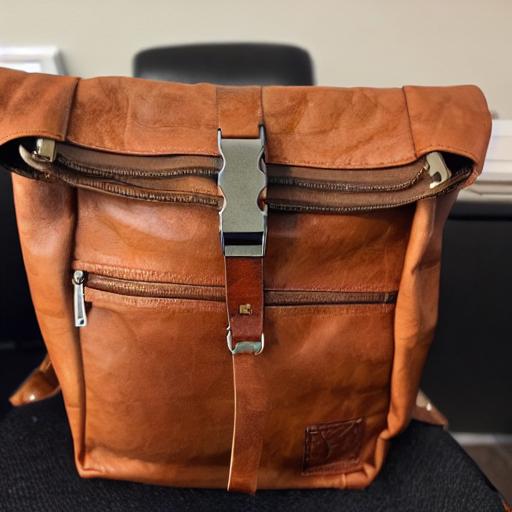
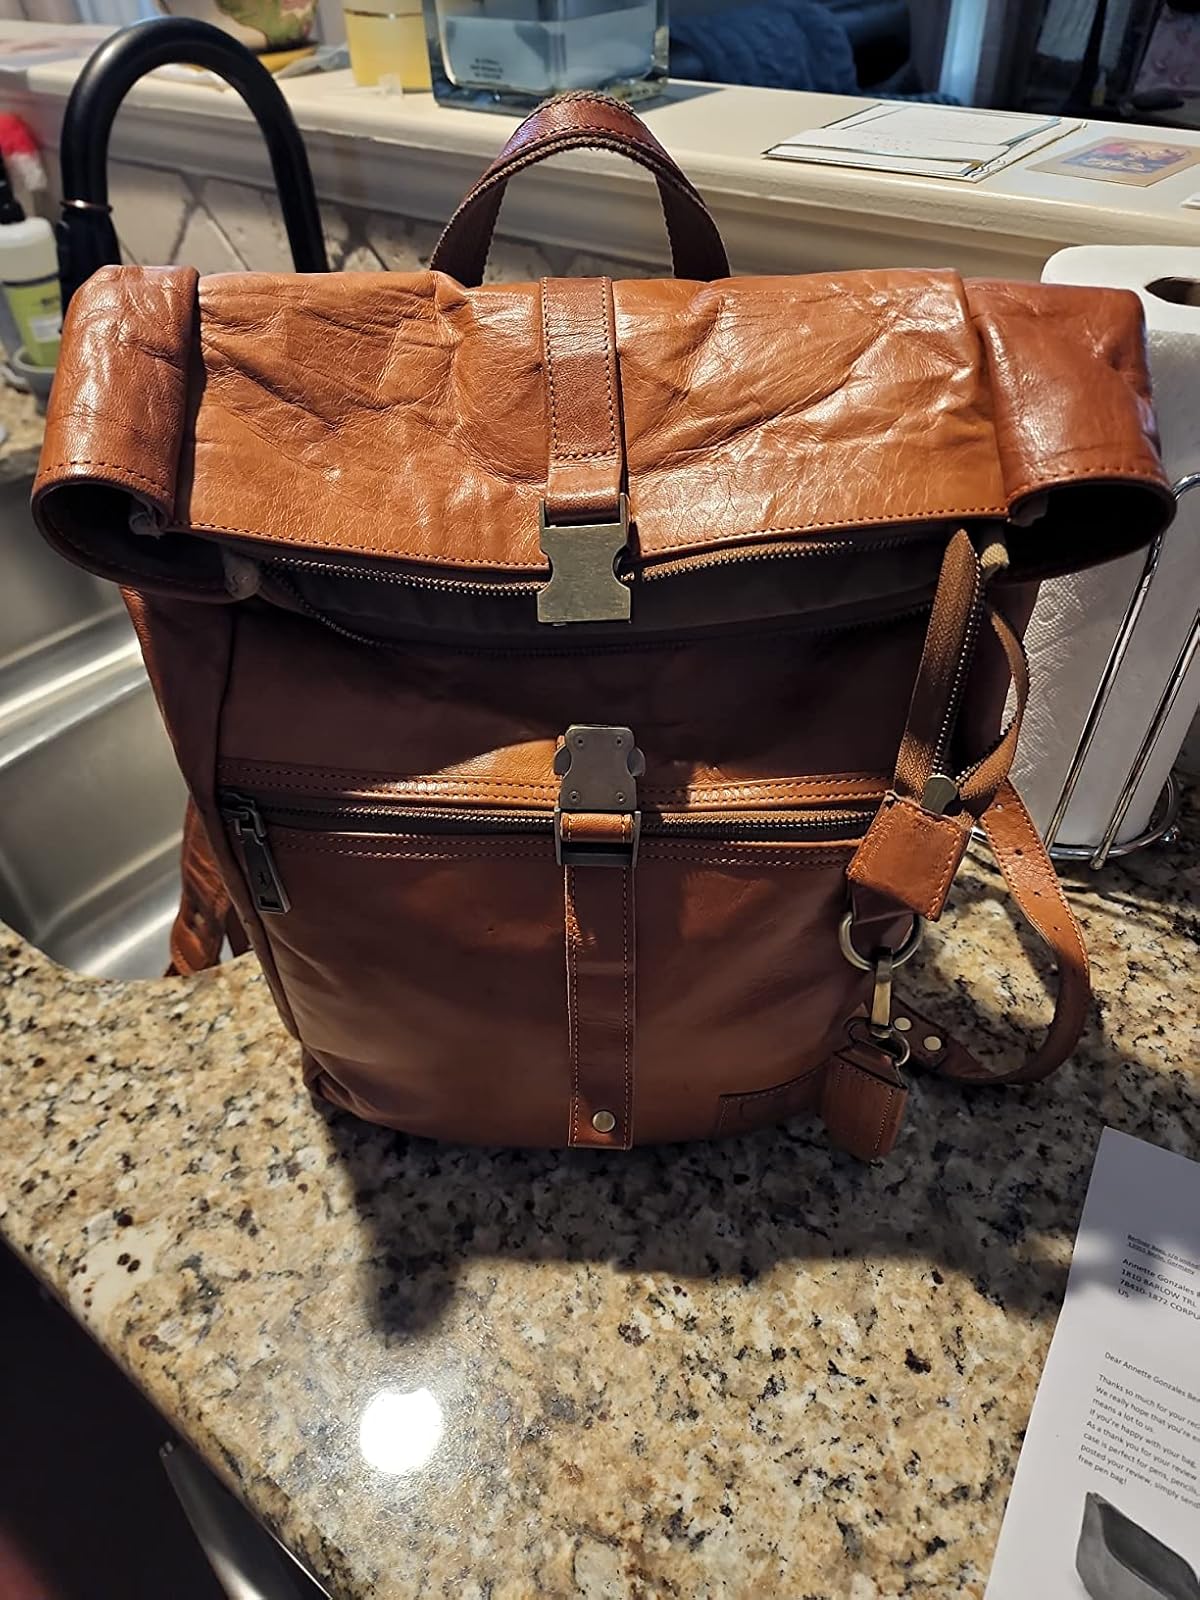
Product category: bag
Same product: no